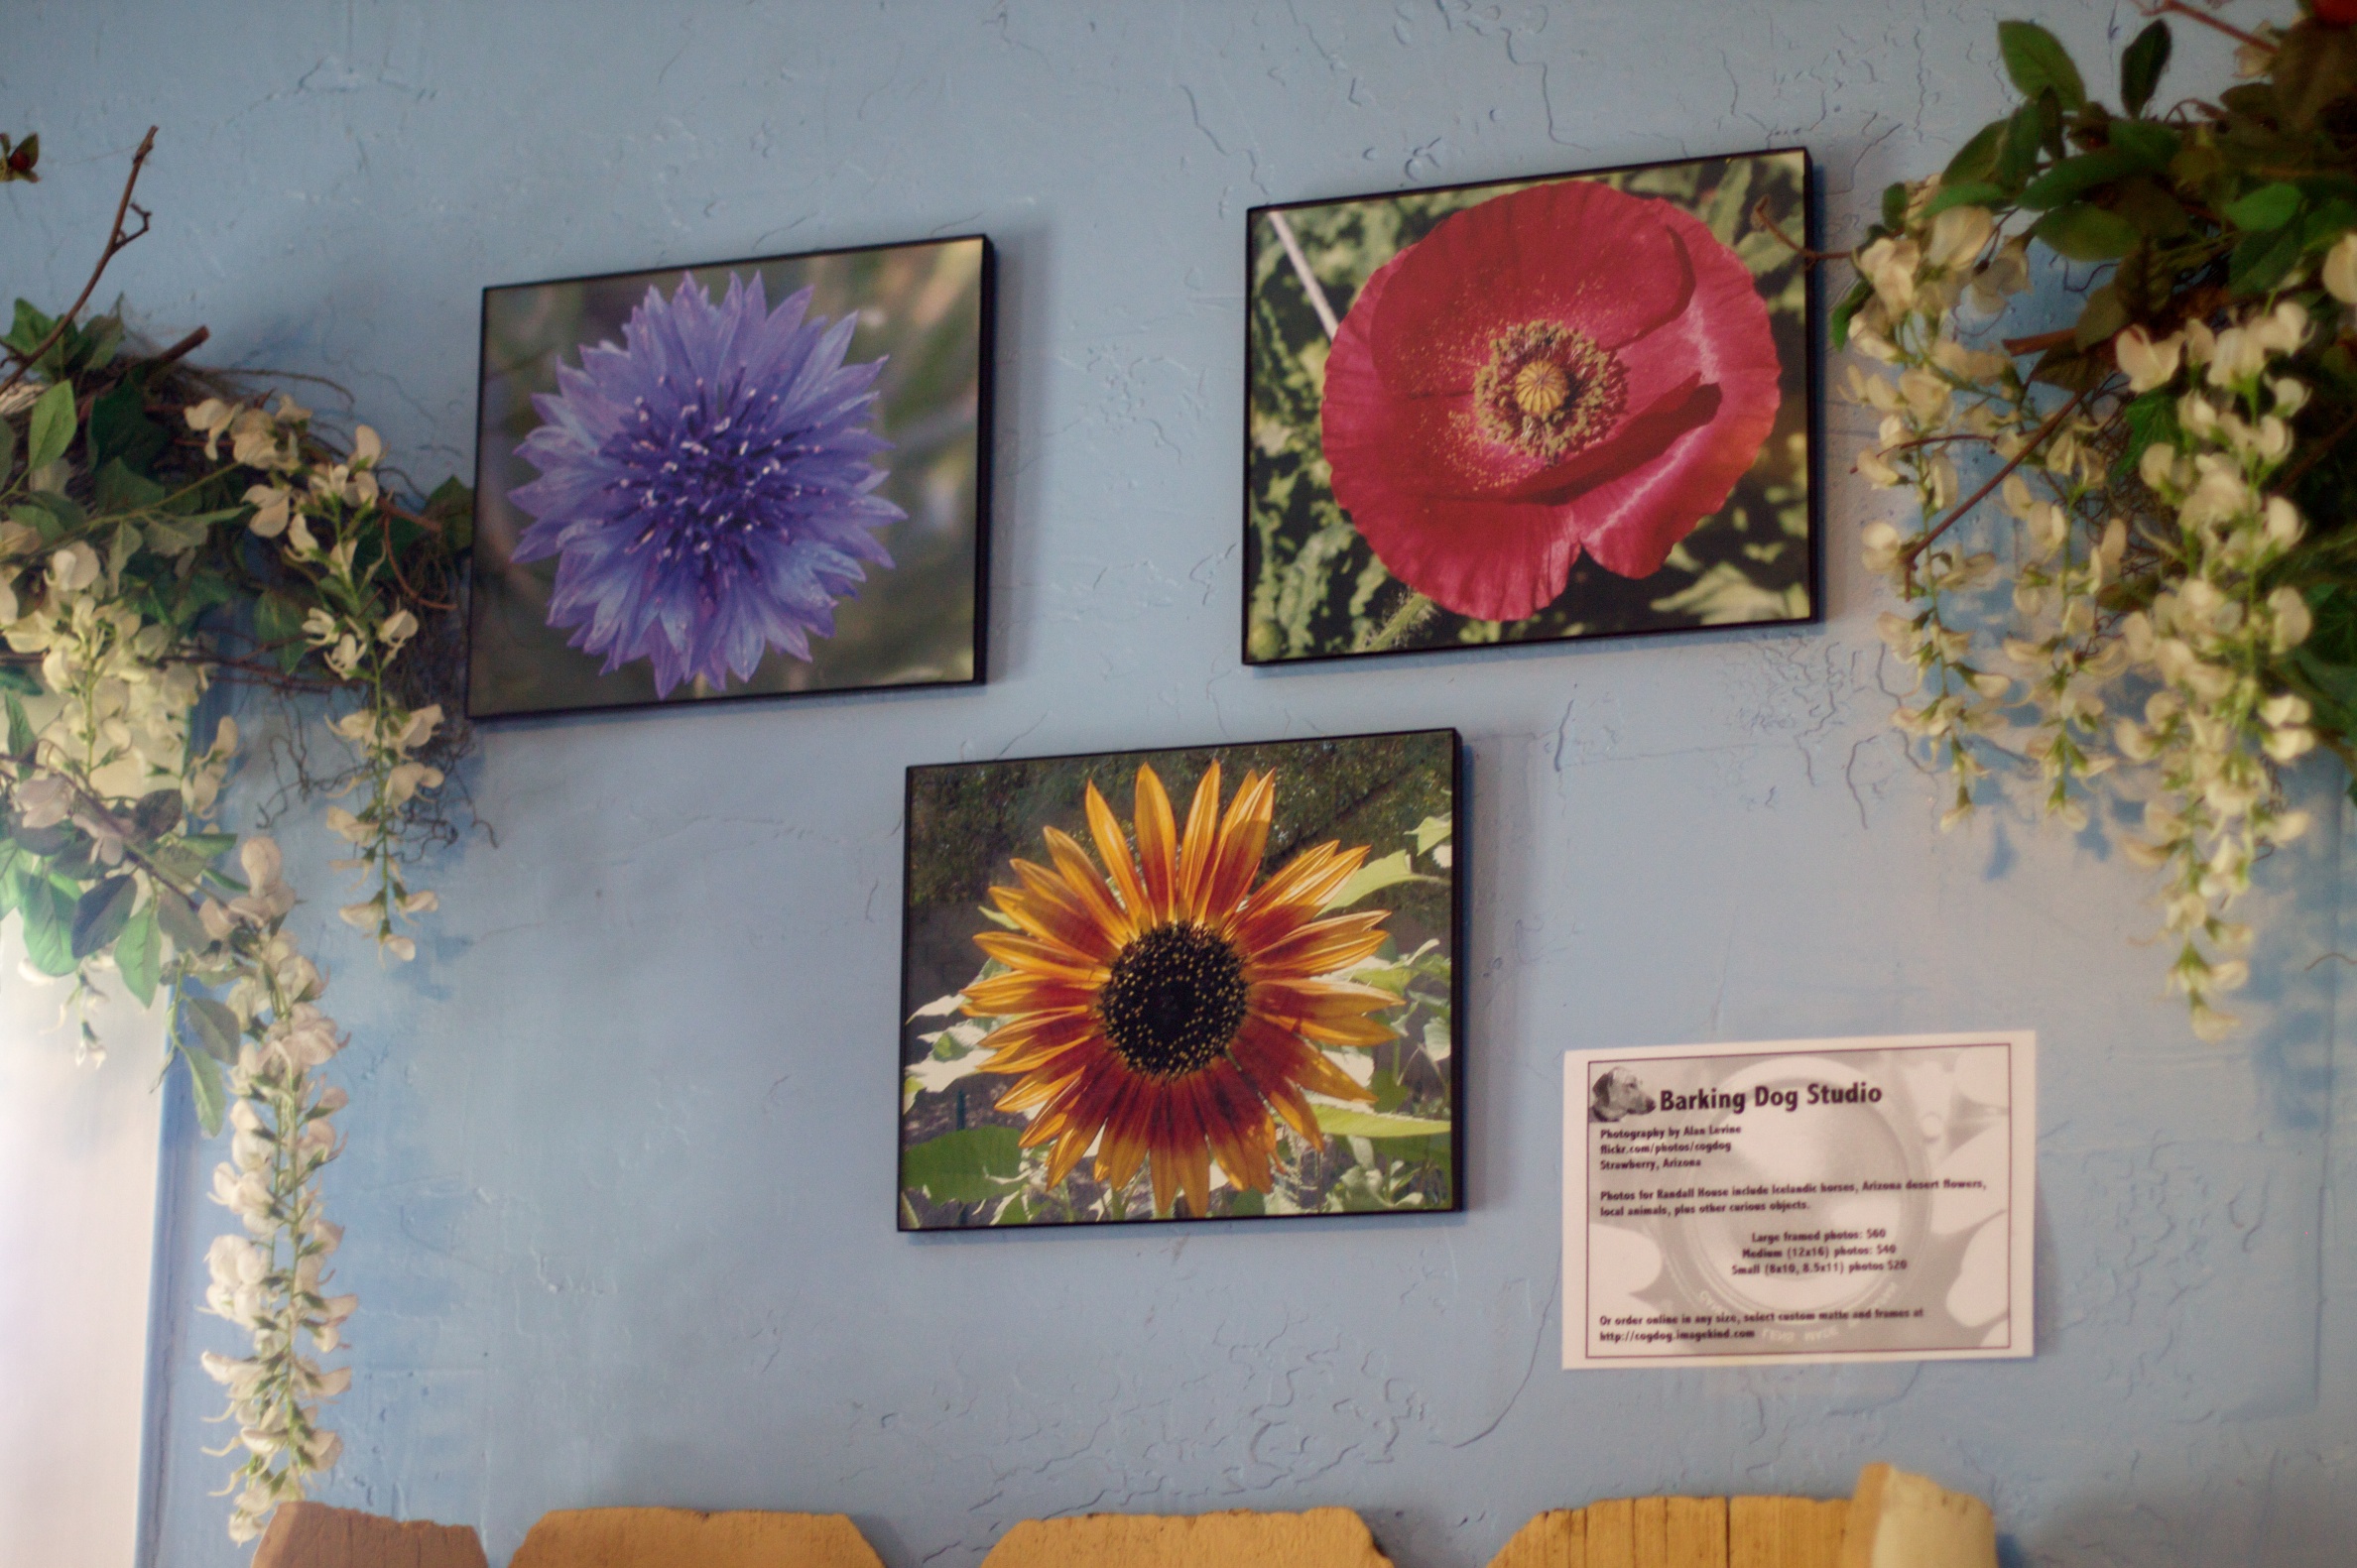
plant, flower, flora, painting, art, picture frame, floristry, modern art, acrylic paint, floral design, flower arranging